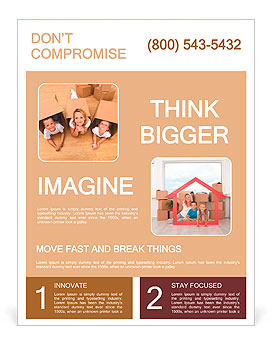
Label: cardboard